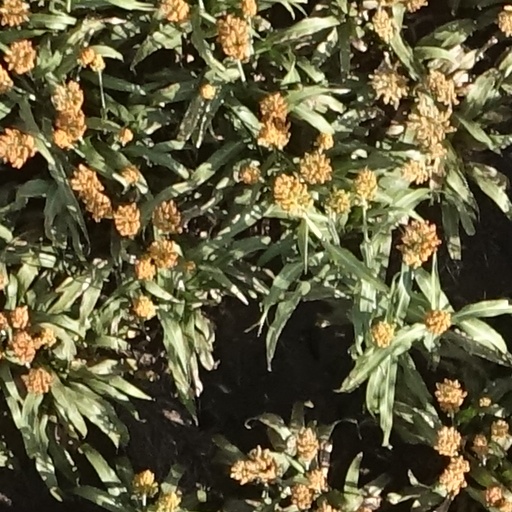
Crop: sorghum